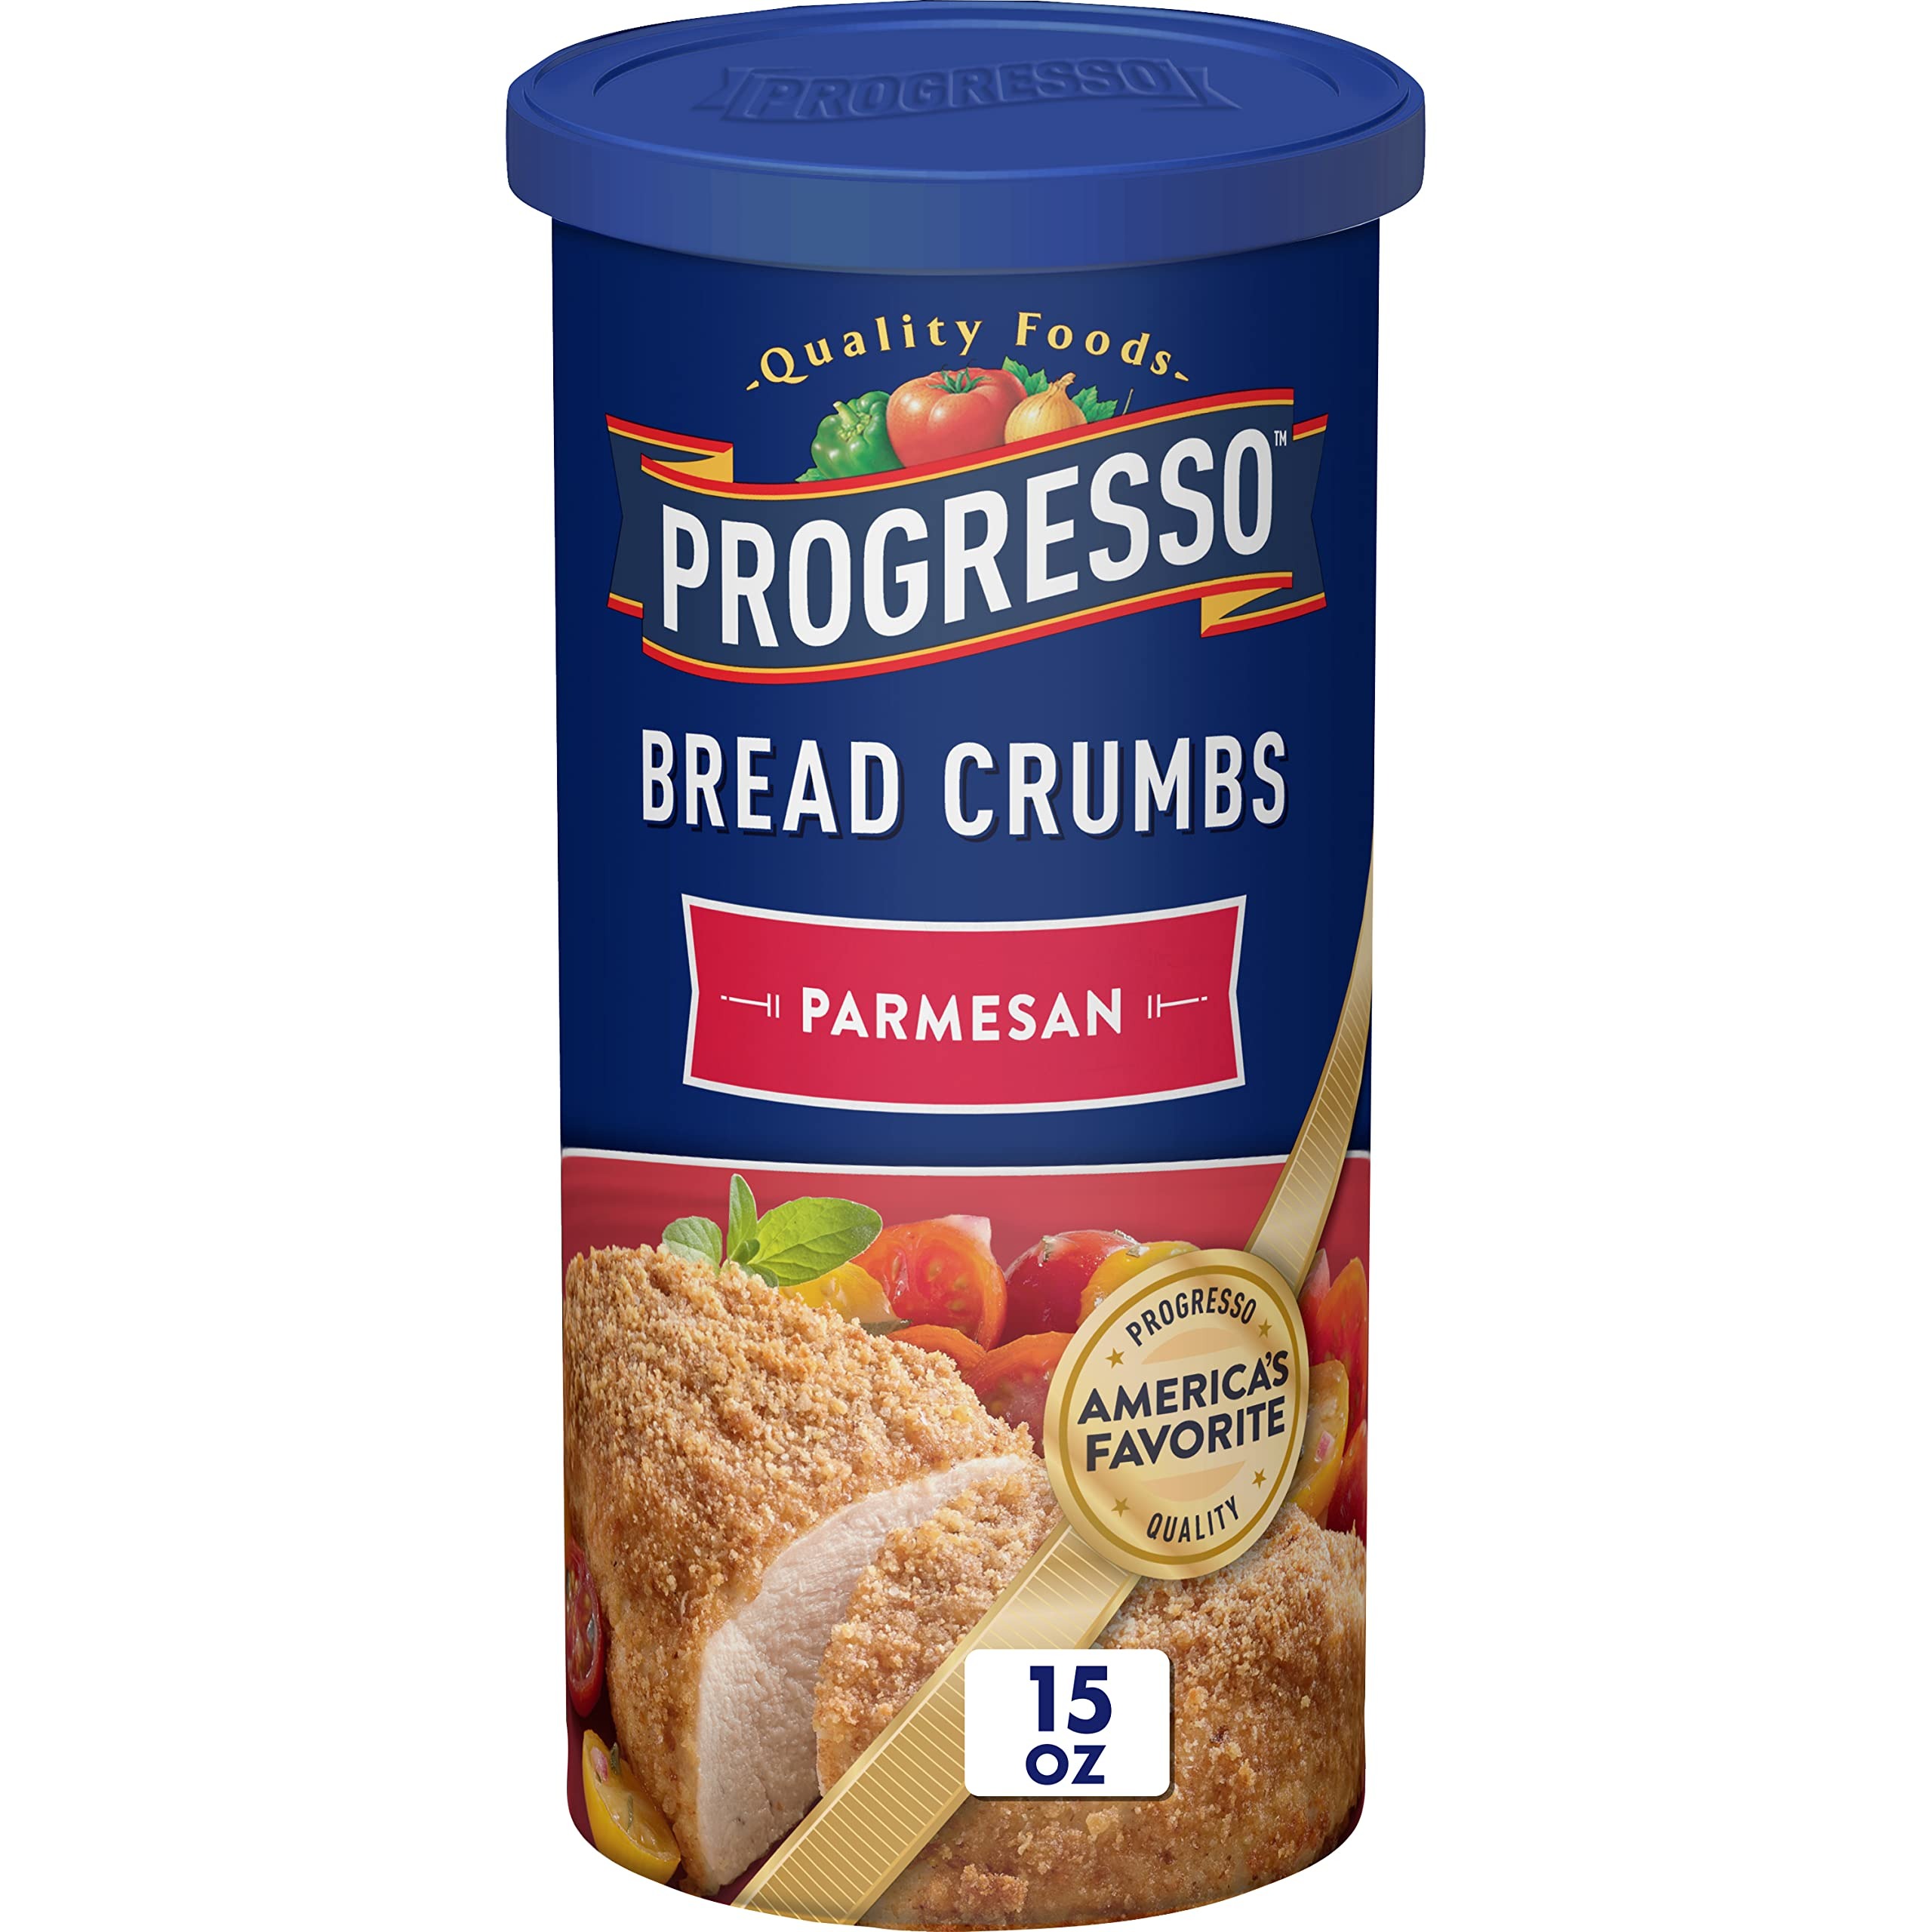
Item Name: Progresso Quality Foods Parmesan Breadcrumbs, 15 oz.
Bullet Point 1: FLAVORED BREADCRUMBS: Parmesan cheese adds creamy cheese flavor to breadcrumbs
Bullet Point 2: PERFECT ADDITION: These breadcrumbs add a delightful crunch to your favorite recipes
Bullet Point 3: PANTRY STAPLE: Keep on hand to use breadcrumbs on a variety of recipes
Bullet Point 4: VERSATILE INGREDIENT: Use breadcrumbs as a tasty, toasty addition to cold and warm salads, a meat binder to crab cakes and burgers or as a thickening agent for sauces and soups
Bullet Point 5: CONTAINS: 15 oz
Value: 15.0
Unit: Ounce

Price: 4.99